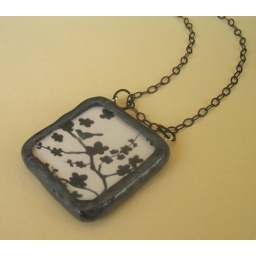
Black white necklace under the glass